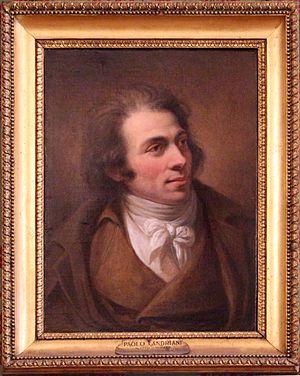
Paolo Landriani, né en 1755 ou 1757 à Milan et mort en janvier 1839 à Urbino, est un peintre et architecte italien.